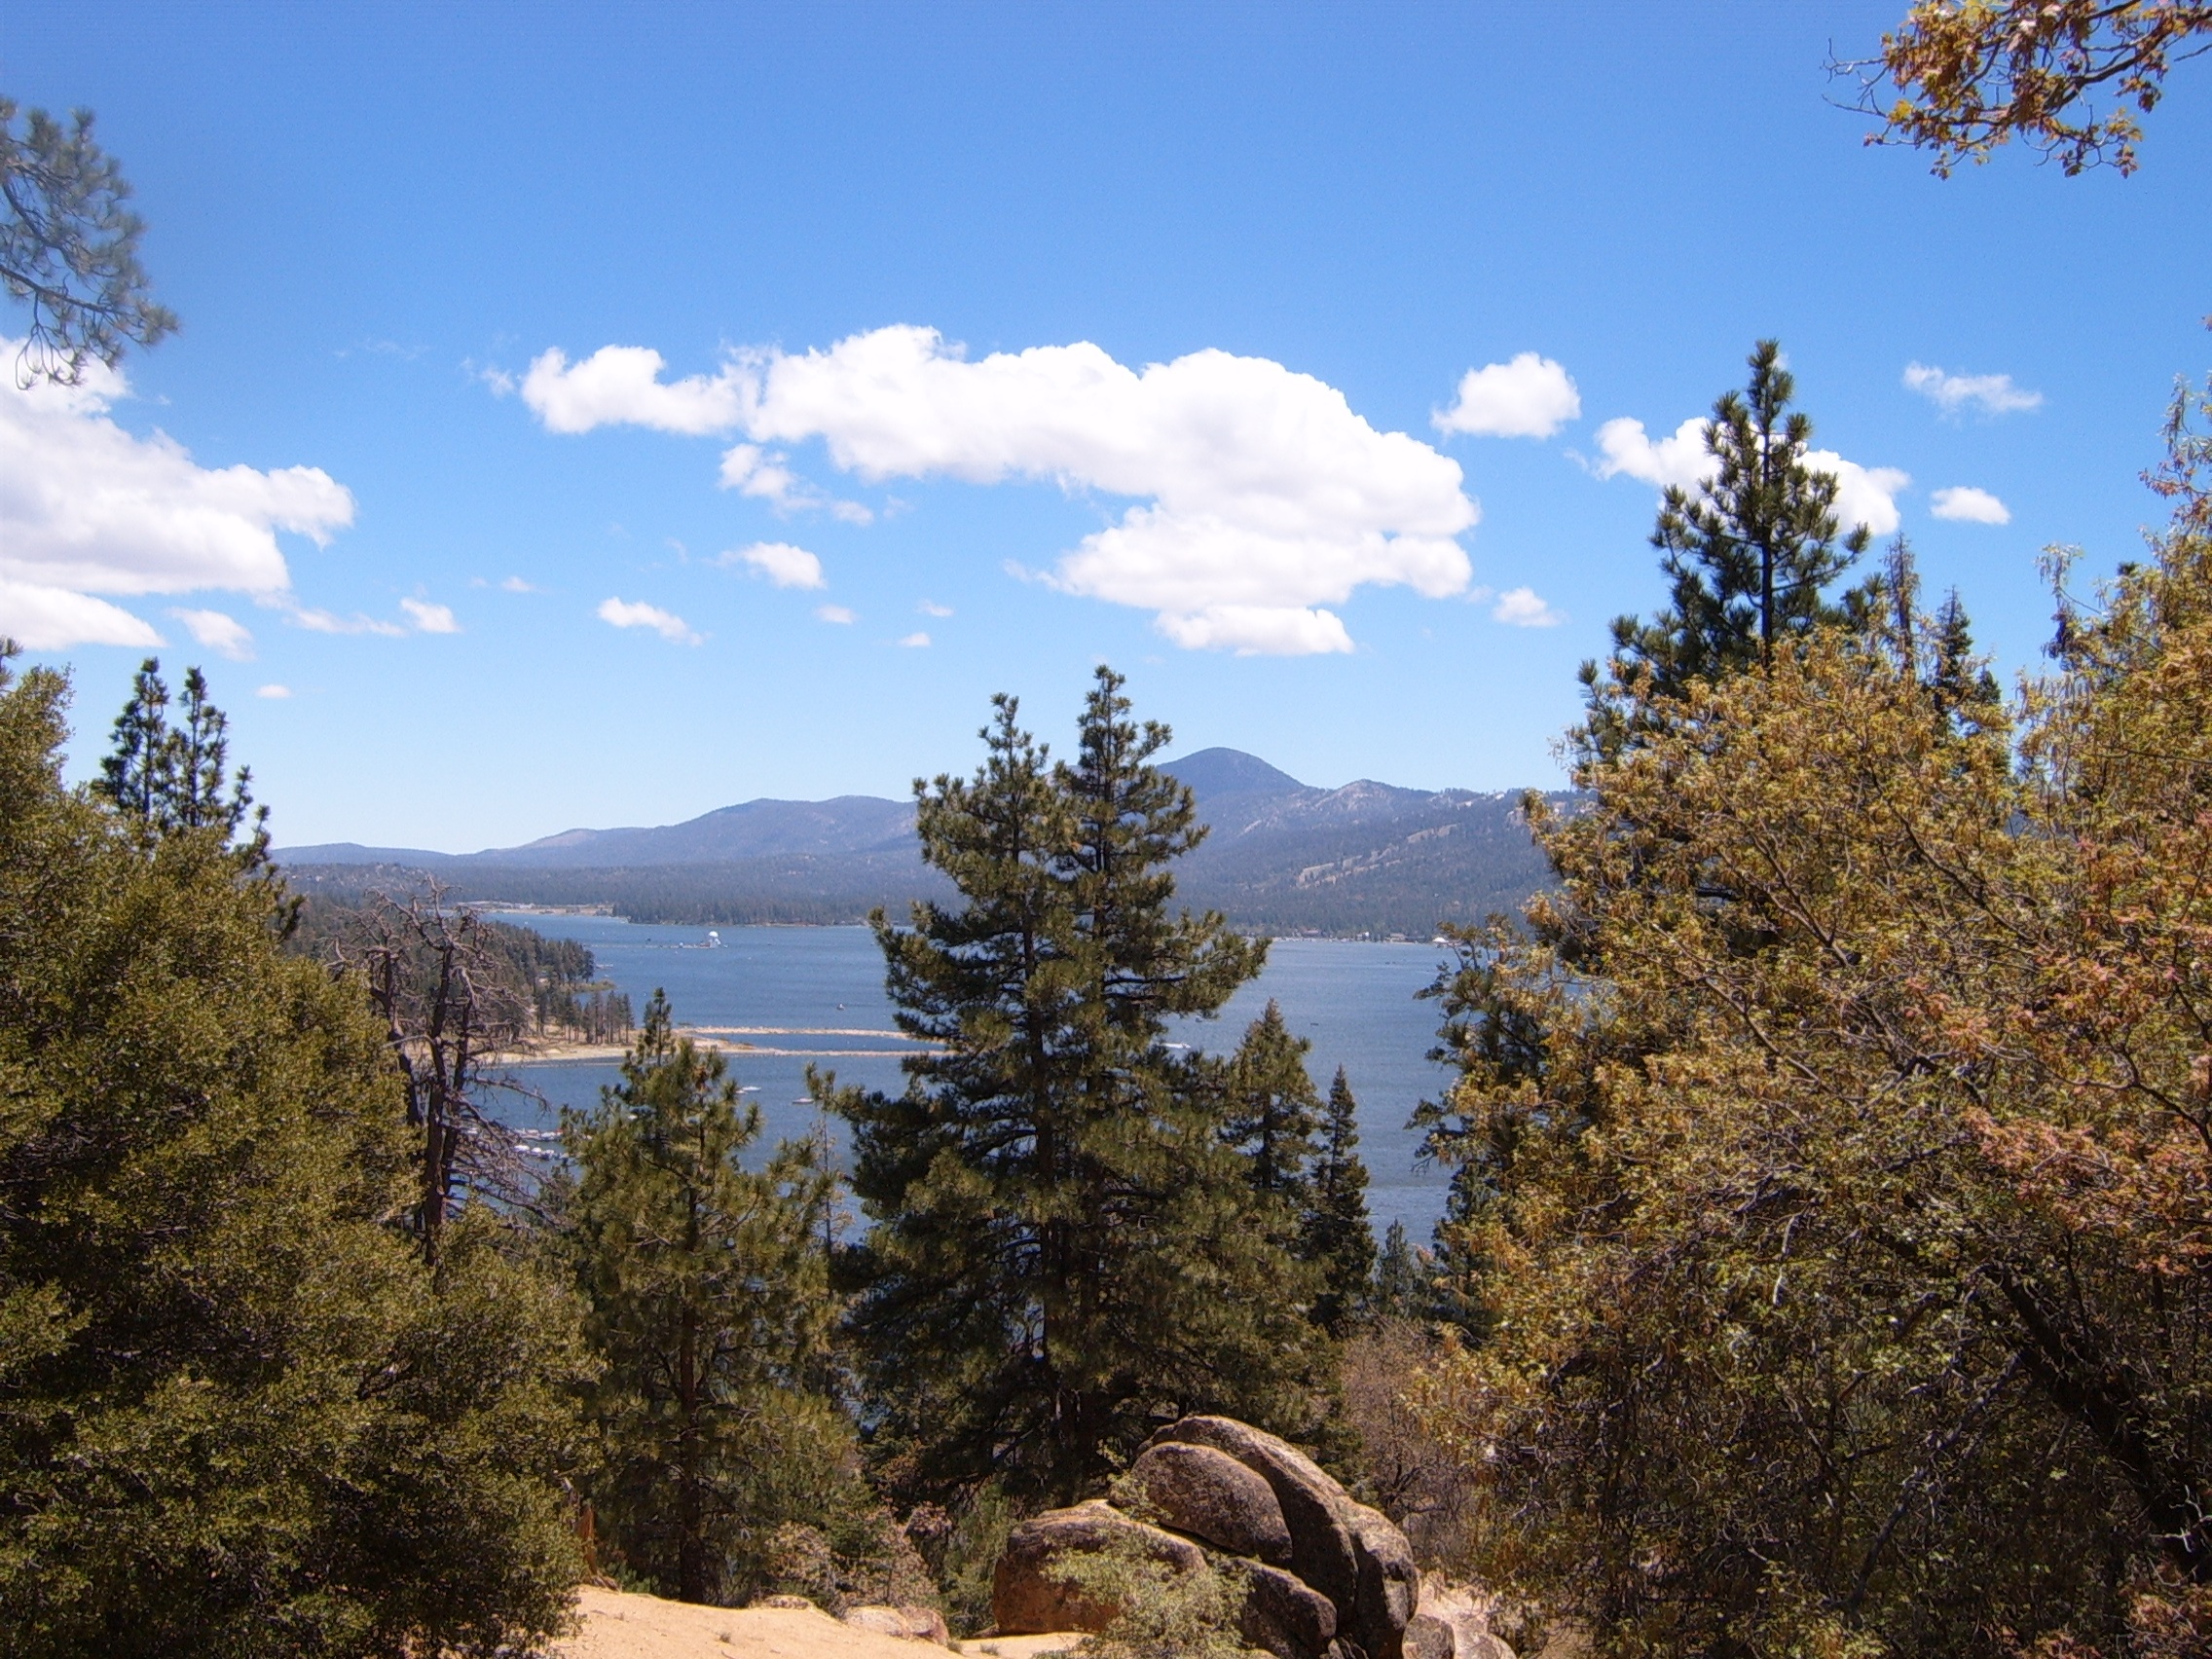
tree, nature, forest, wilderness, walking, mountain, snow, hiking, trail, lake, adventure, mountain range, wildlife, wild, autumn, california, season, ridge, mountains, backpacking, ecosystem, big bear, mountainous landforms